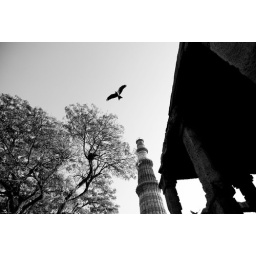
A bird of prey flying over head with the Qutb Minar in the background